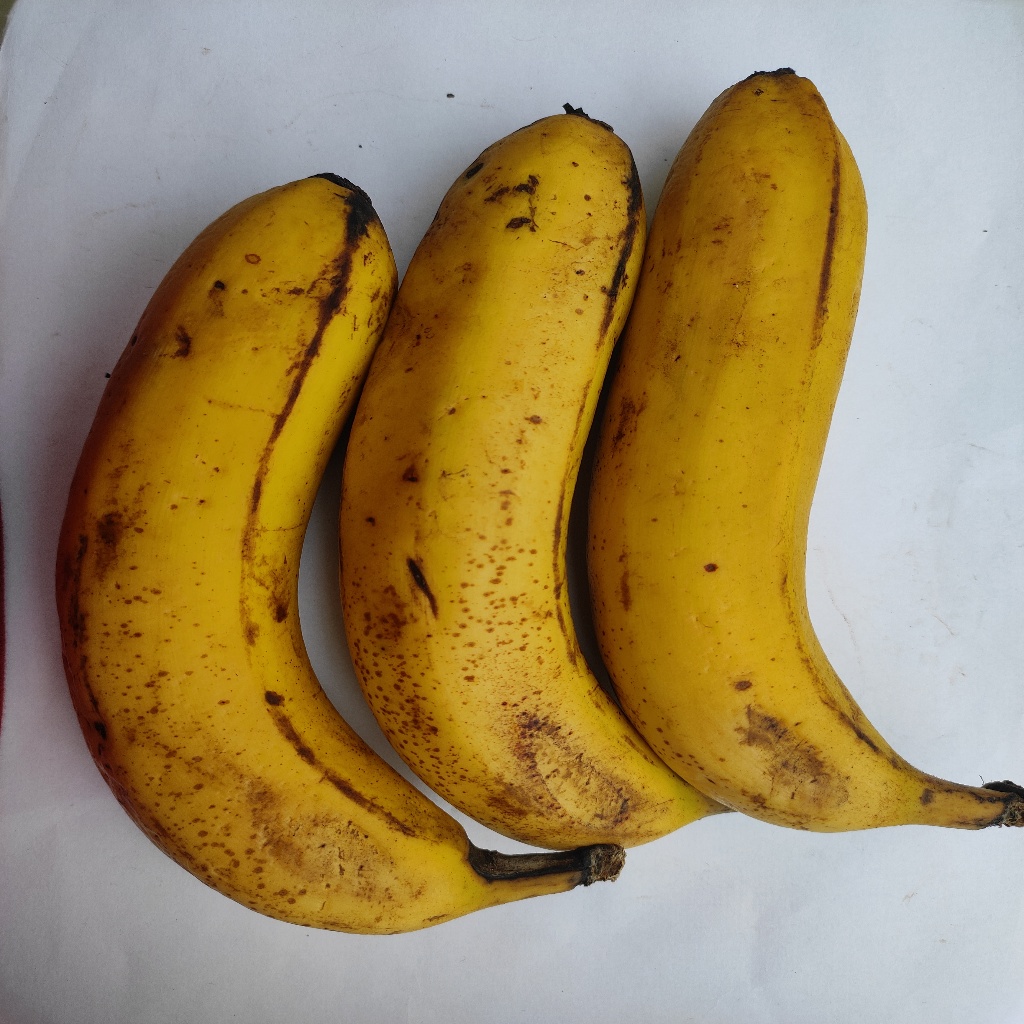
Crop: banana
Quality class: Class_A